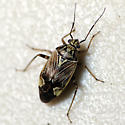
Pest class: lygus_bug